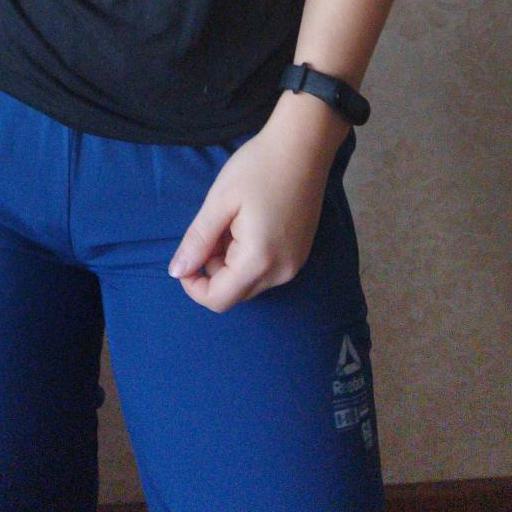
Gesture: no_gesture